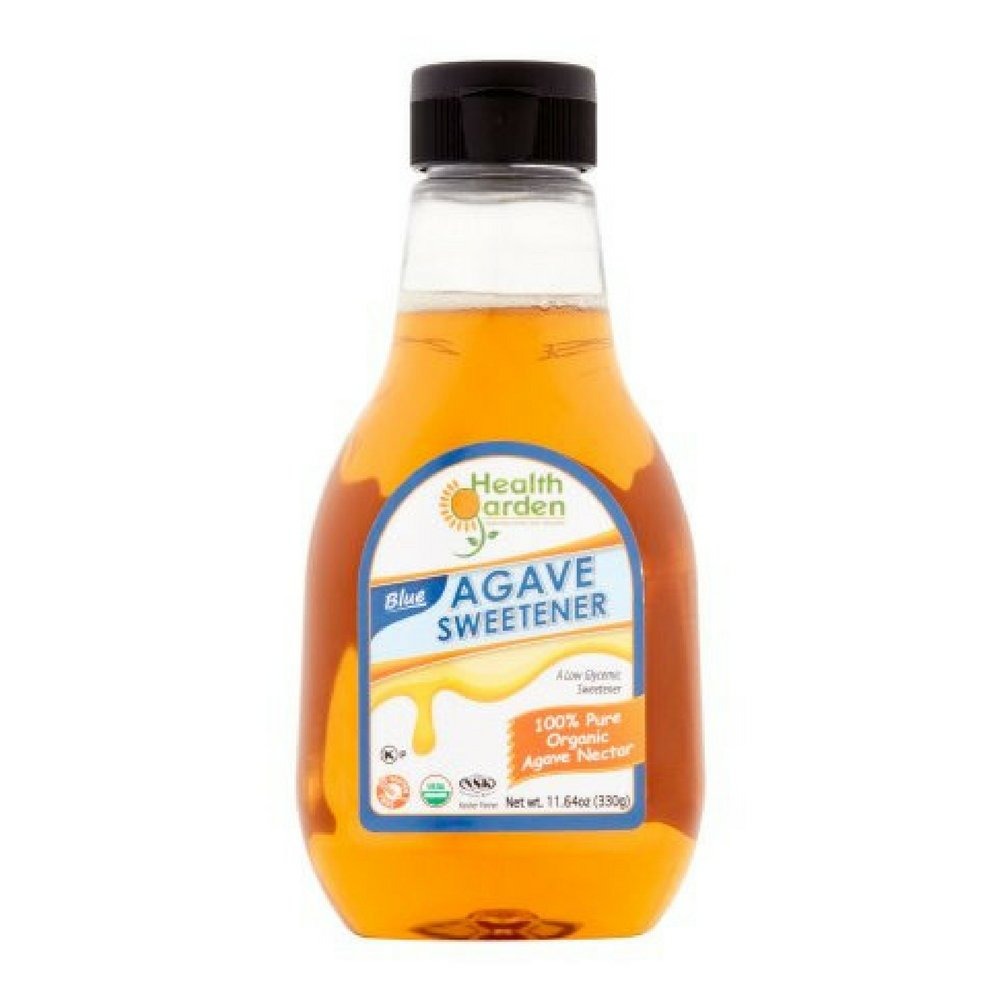
Item Name: Health Garden Blue Agave Nectar Sweetener - Organic - Non GMO - Low Glycemic - Kosher - Keto Friendly (11.6 oz)
Value: 23.28
Unit: Ounce

Price: 11.49